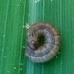
Crop: Maize
Condition: spodoptera-frugiperda-p